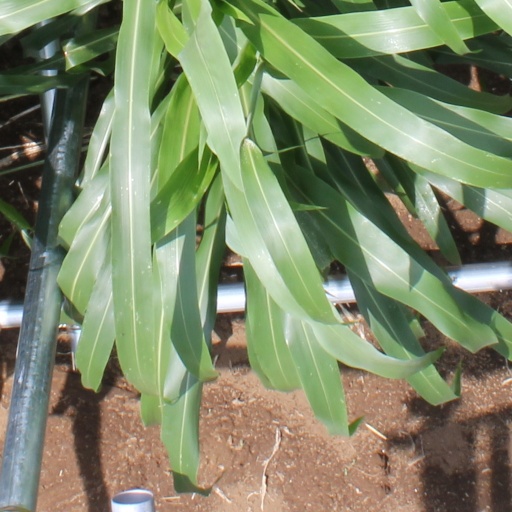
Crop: sorghum